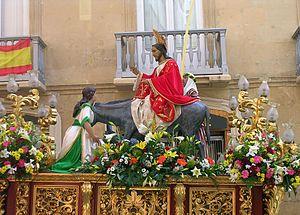
La Semaine Sainte à Carthagène, ville espagnole située dans la région de Murcie, a été reconnue fête d'intérêt touristique international en 2005.